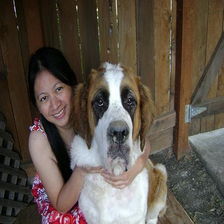
Species: dog
Breed: saint bernard